James Harrington (Yorkist knight)

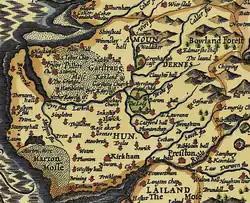
Hundred of Amounderness, and Bowland

When James's brother Sir John Harrington fell at Wakefield, he left as his heirs his two daughters, Elizabeth and Anne, who were four and five years old at the time, which meant their wardship was automatically in the hands of the Crown to dispense. Edward duly did so, to Thomas, Lord Stanley in November 1461, but James and his brother Sir Robert, in attempt to keep the inheritance for the family, effectively disallowed the King's grant and imprisoned (or, kept in custody) the two girls, as Anthony Goodman noted, "contrary to their will, in divers places." Along with the girls, Sir James also seized Hornby castle, Lonsdale, which was the chief residence contained in the inheritance, but which also included Brierley, and some manors originally granted him by his father's feoffees, including George Neville, in 1463. The dispute was more complicated than merely theft and kidnapping. Harrington claimed that, in law, his father's estates were held in tail male, in which case they could only be passed through the male line and the actions of Sir Thomas's feoffees would be illegal, and the inheritance remain with him; Stanley, however, claimed them to be held in fee simple, "viz" through the female line as well. In October 1466, Stanley obtained a grant to sue in the King's Court, but the matter was not dealt with until 1468, when a commission found against Harrington and he and his brother were committed- "temporarily", Ross noted- to the Fleet Prison.